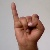
The image shows a hand gesture representing the letter 'I' in Indian Sign Language.